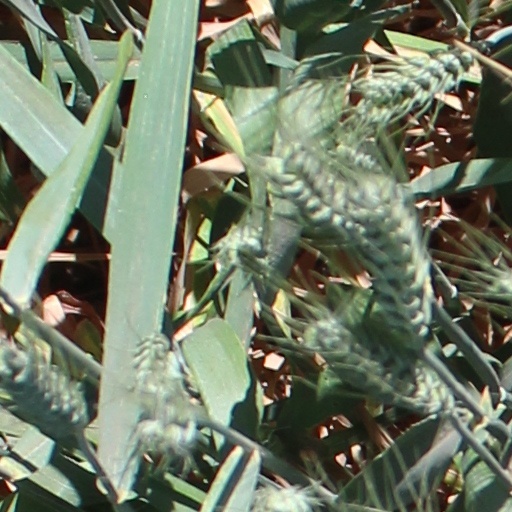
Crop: wheat